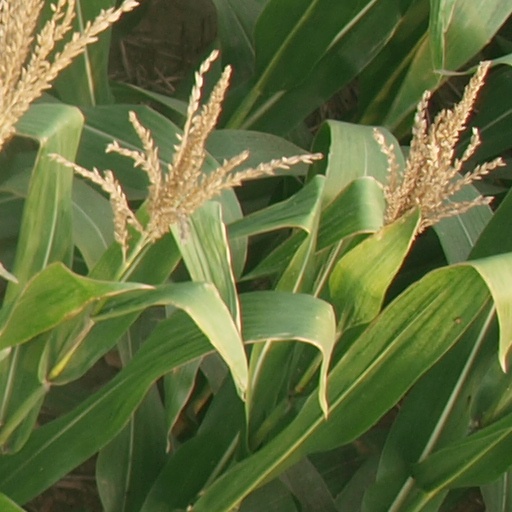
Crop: maize; corn